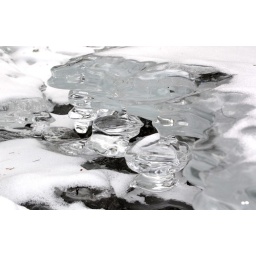
Ice pots are fascinating ice structures that occur with moving water in these brooks. They look like blown glass.